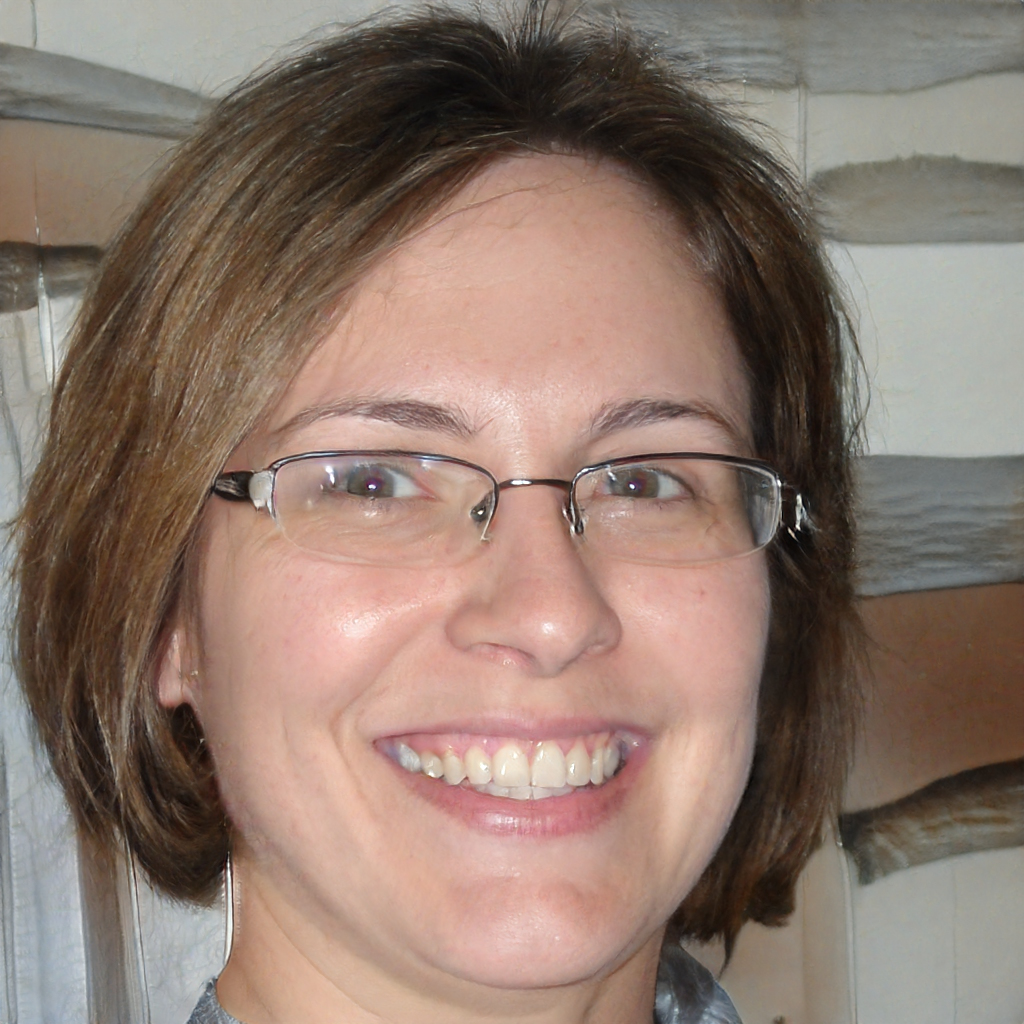
Gender: Female